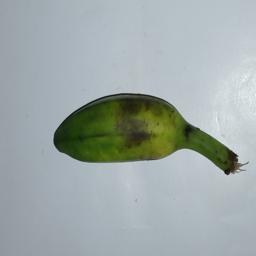
Banana variety: Champa Kola